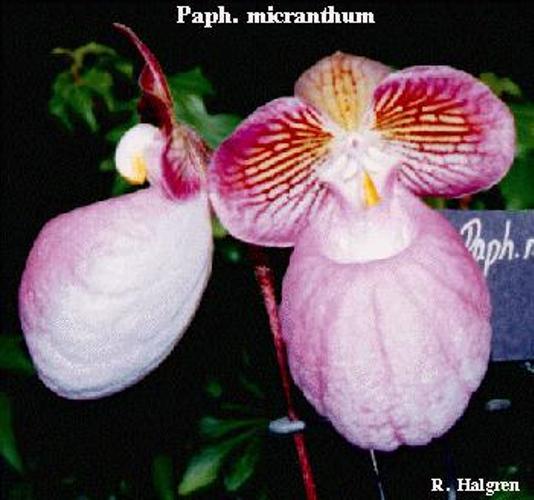
Label: hard-leaved pocket orchid